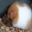
Label: hamster